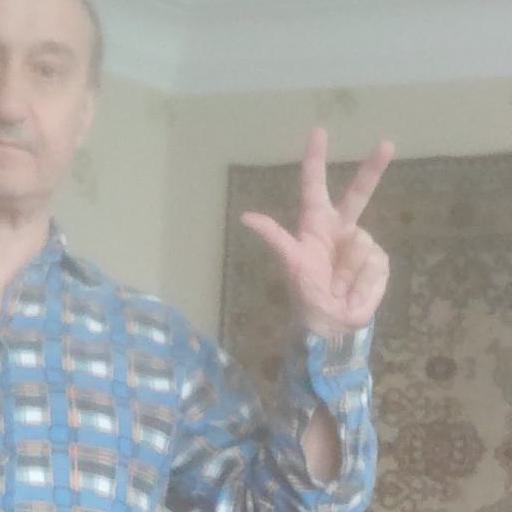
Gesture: three2